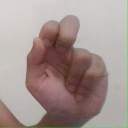
अक्षर: ढ